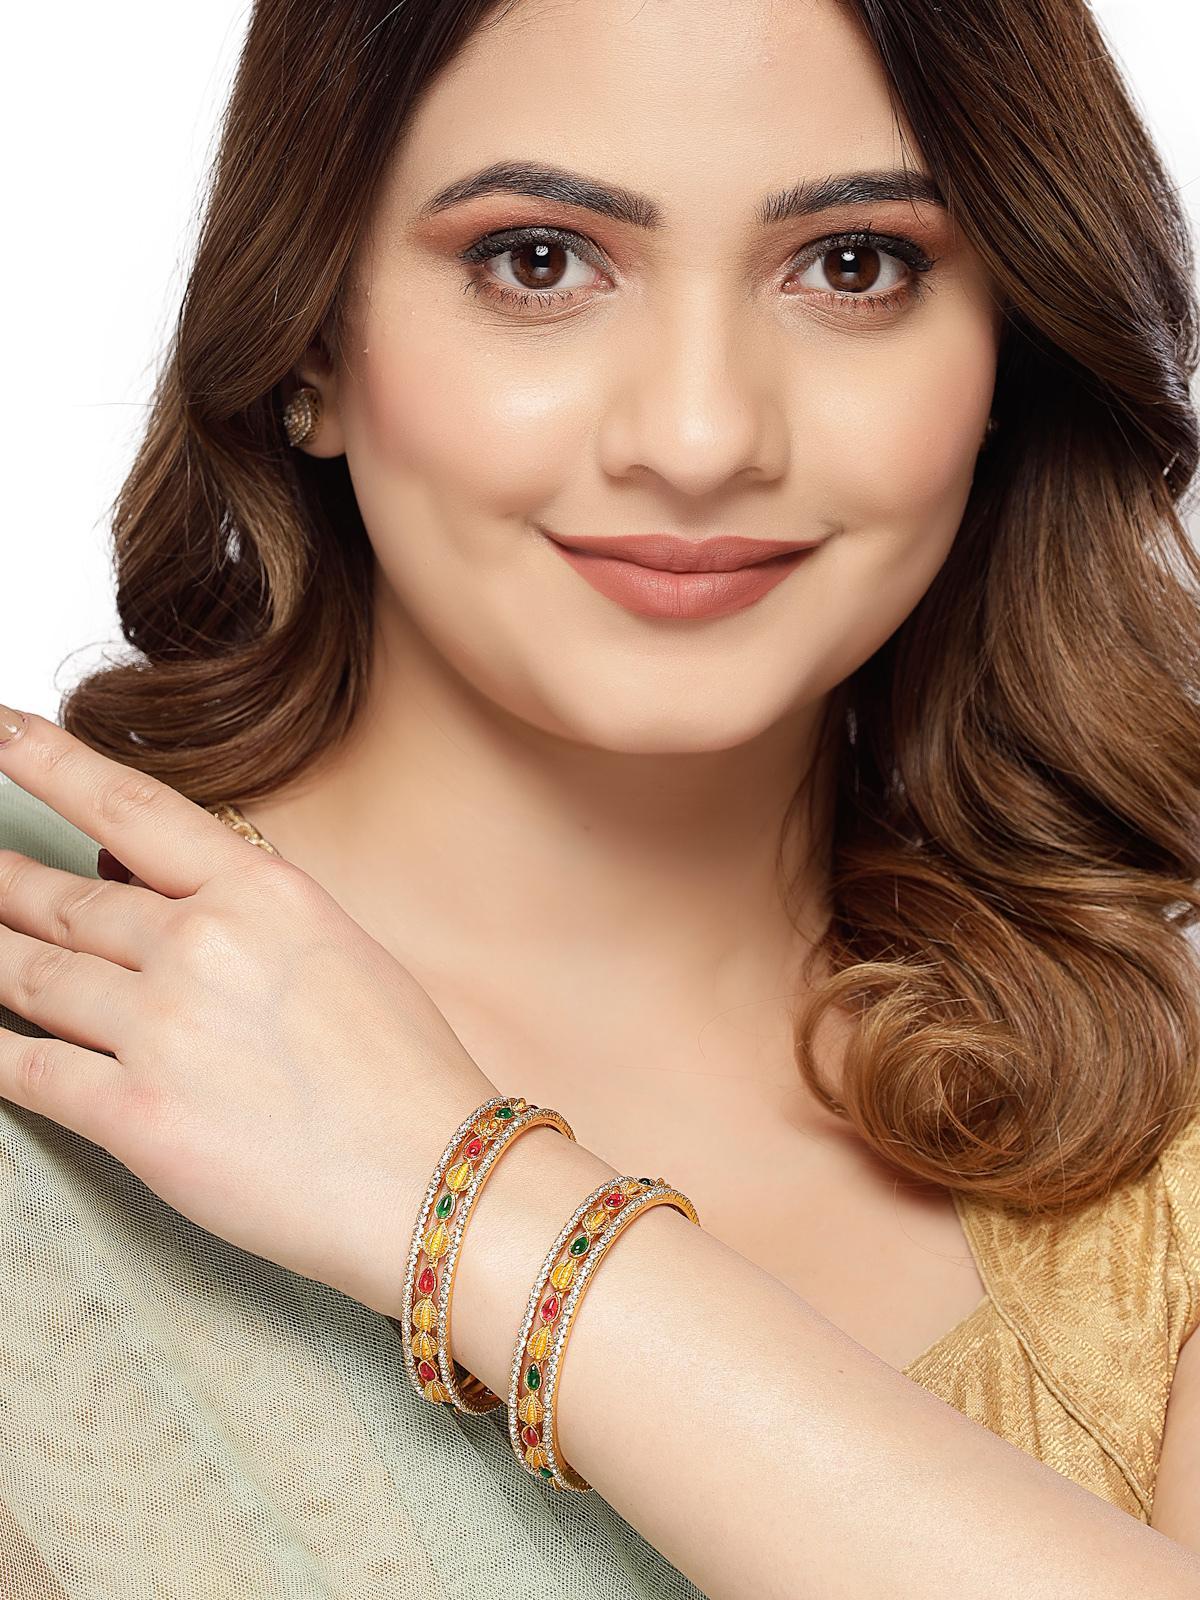
Sukkhi Latest Gold Plated White AD Stones Studded Set of 2 Kada Bracelet Bangle Jewellery Set for Women & Girls Latest Design| Birthday Anniversary Gift for Women|B105858_2.6
Type: Bracelets & Bangles
Brand: Sukkhi
Price: Rs. 480
 Indulge in the allure of the Sukkhi Latest Gold Plated Kada Bracelet Bangle Set for Women & Girls. This exquisite set of two kadas is adorned with shimmering white AD stones, showcasing the latest design trends. The gold-plated finish adds a touch of sophistication, making it a perfect accessory for any occasion. Sized at 2.4, 2.6 and 2.8, these bracelets make a thoughtful birthday or anniversary gift, symbolizing contemporary elegance and timeless style for the special women in your life.Disclaimer:There may be slight variation in shade and colour due to photographic effects and monitor settings
Included: 2 Bangles